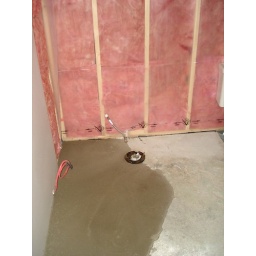
Steven and Lori wanted to fix up the bathroom in the basement a little. I wanted to level the floor a bit before a floor covering